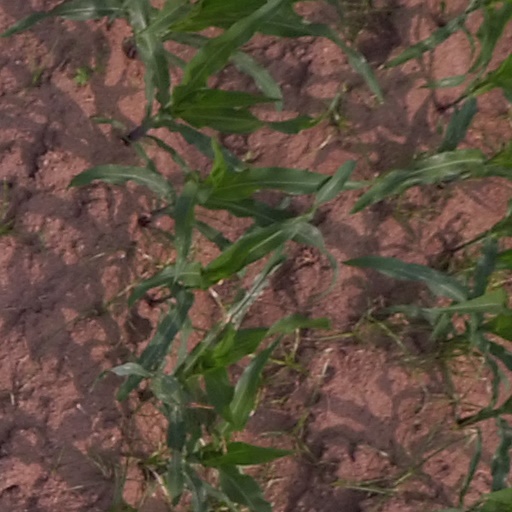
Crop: maize; corn